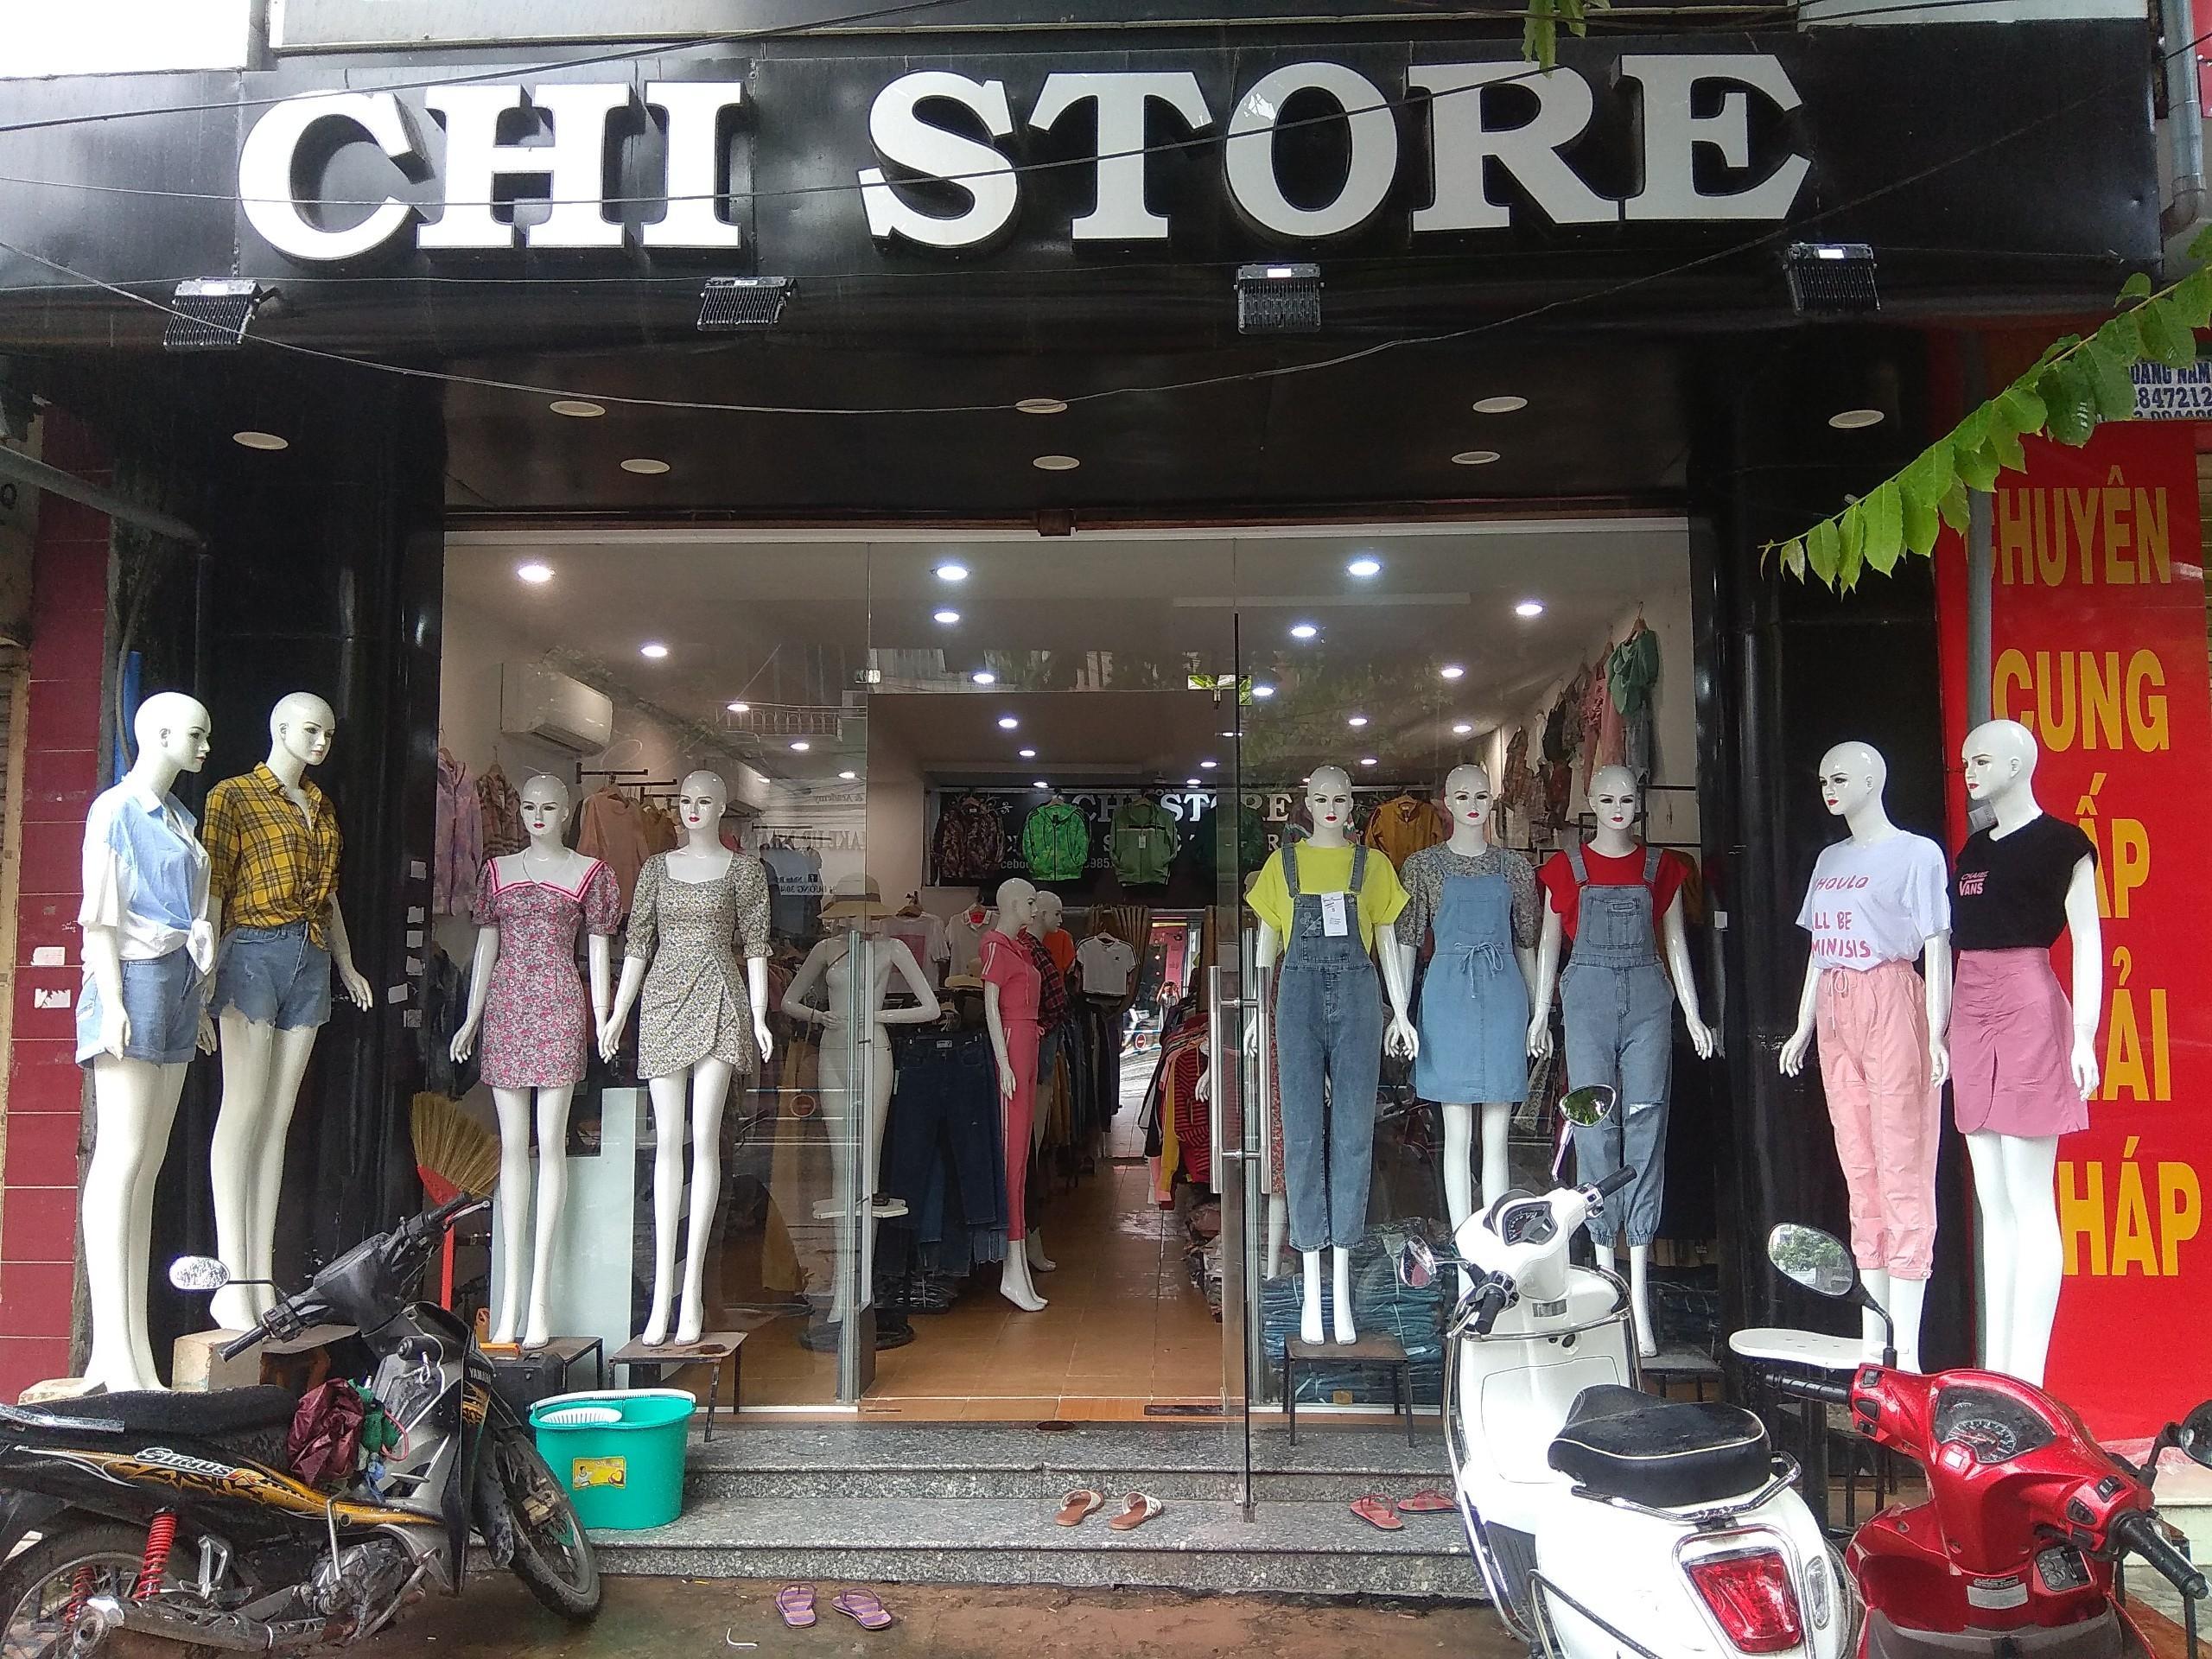
nhiều ma nơ canh đang được đặt ở trước cửa hàng